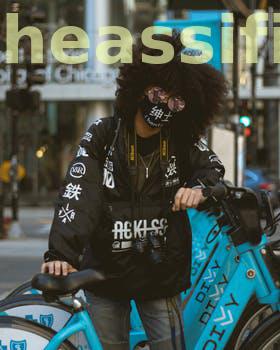
Label: Watermark